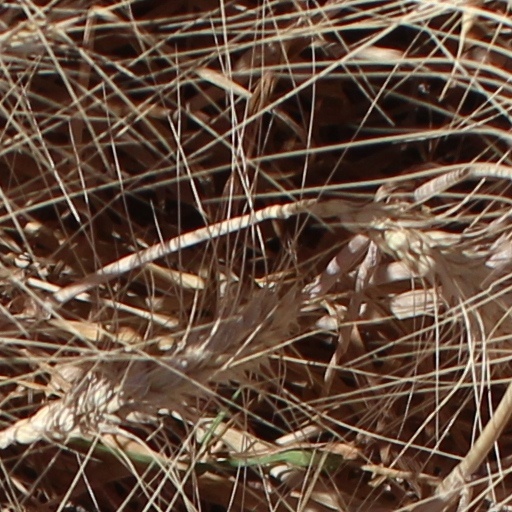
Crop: wheat